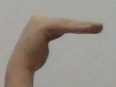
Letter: haa